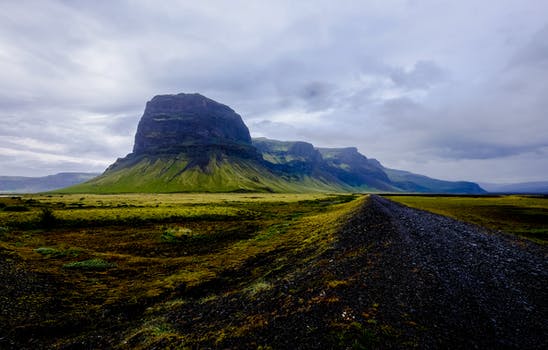
Label: No Watermark